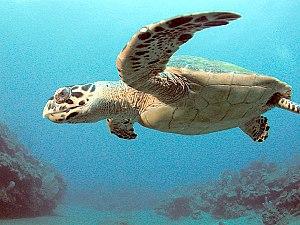
La Tortue imbriquée, unique représentant du genre Eretmochelys, est une espèce de tortue de la famille des Cheloniidae. En français elle est appelée aussi Tortue à écailles ou Tortue à bec de faucon.